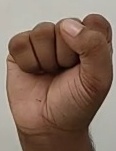
ASL sign: S